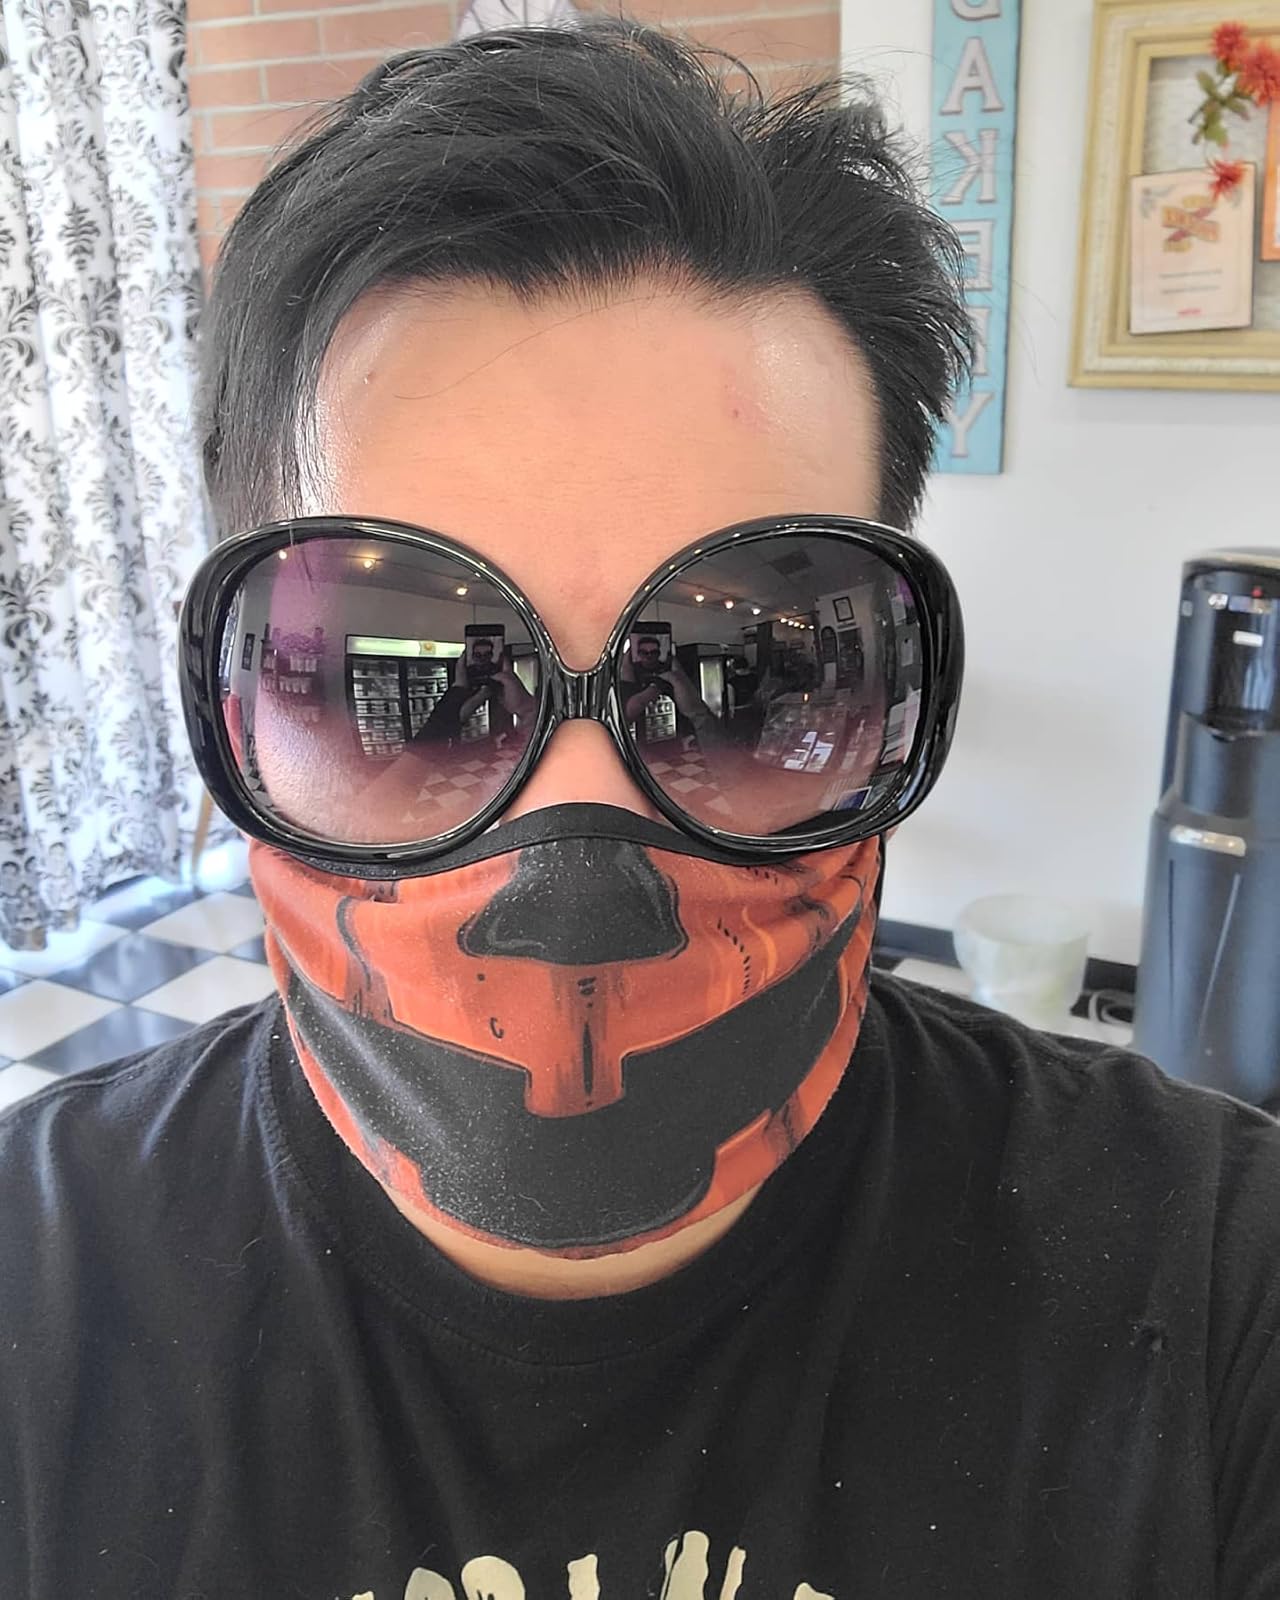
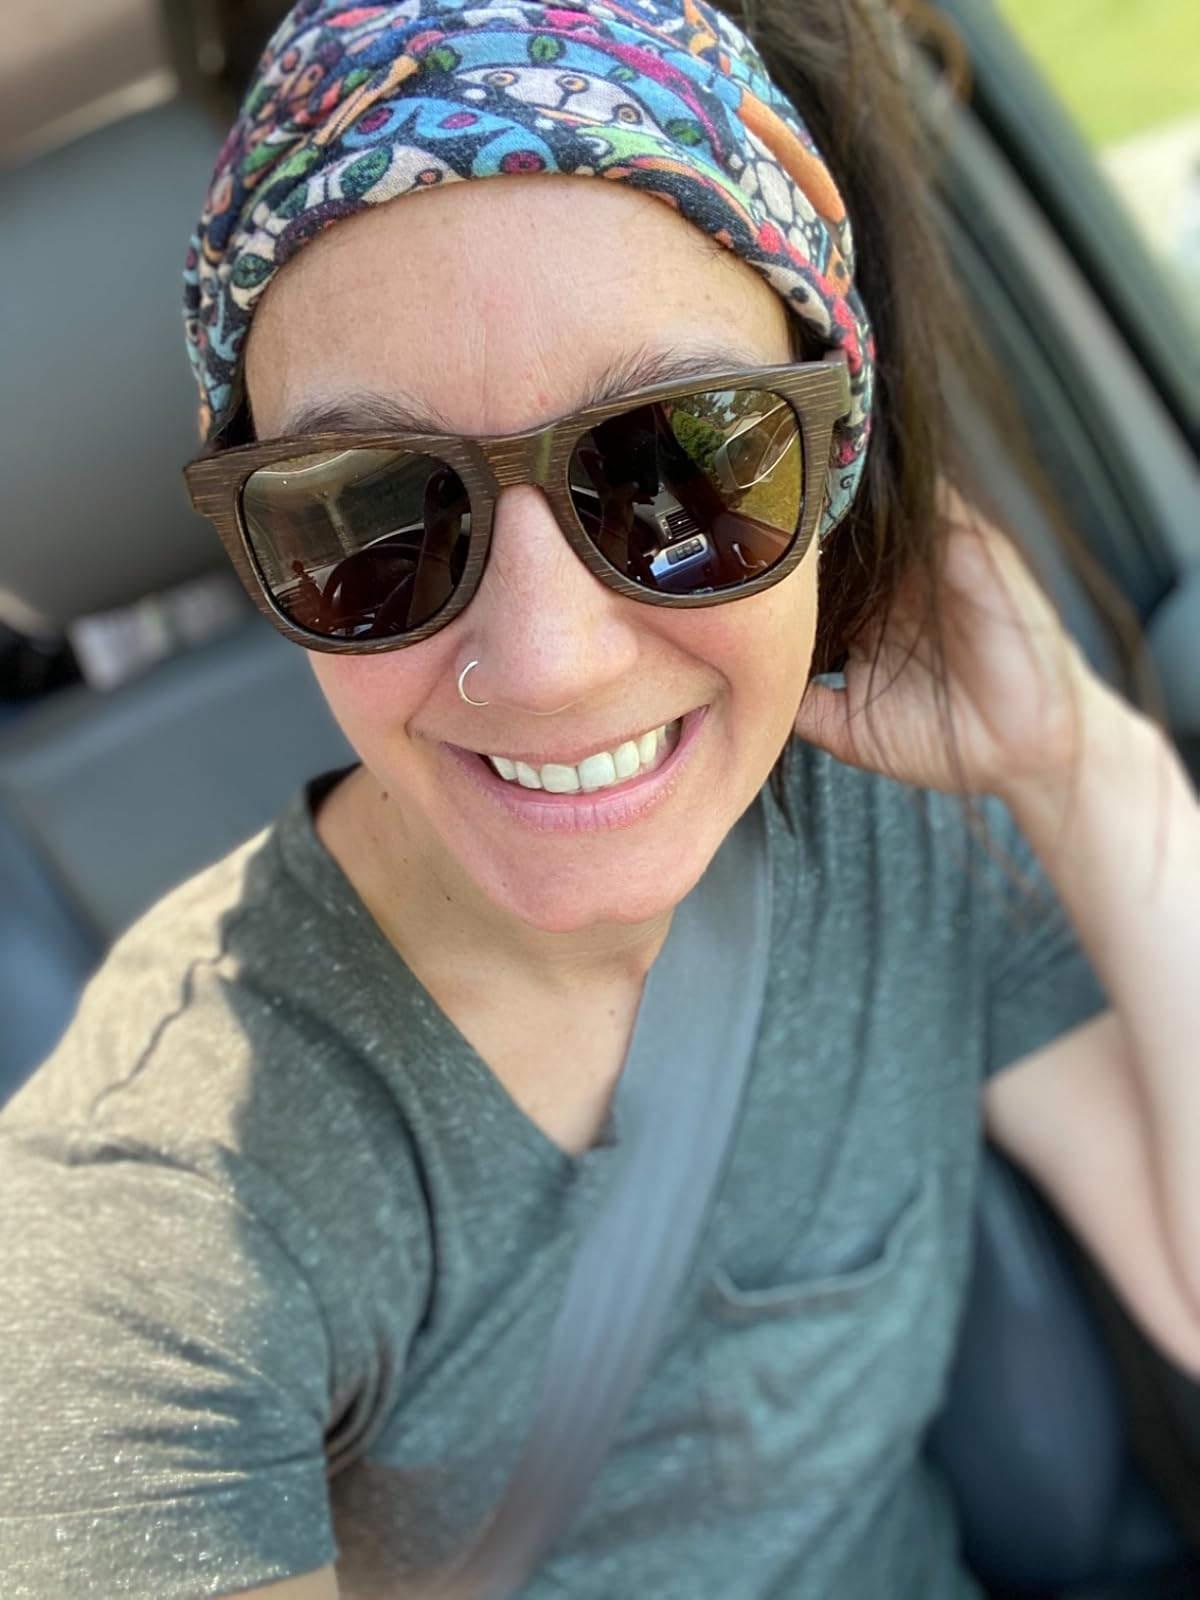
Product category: accessories_sunglasses
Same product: no